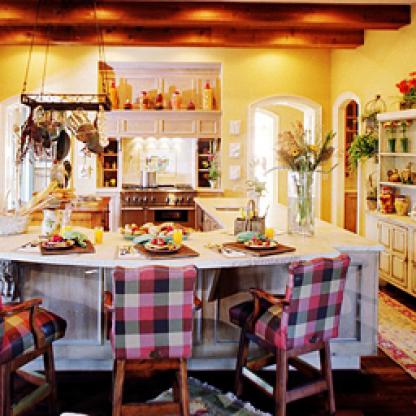
Scene: Indoor